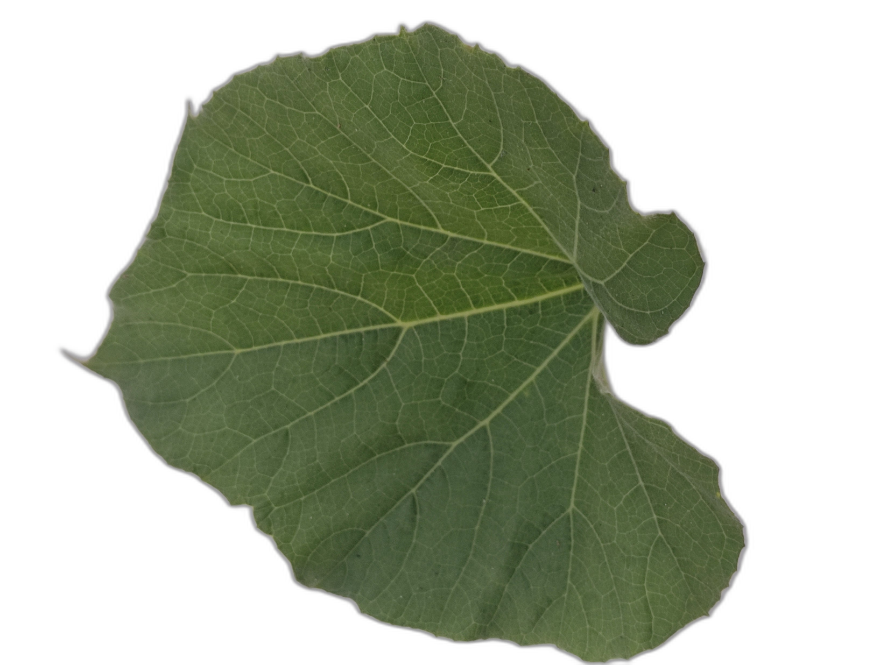
Crop: Bottle Gourd
Label: Healthy